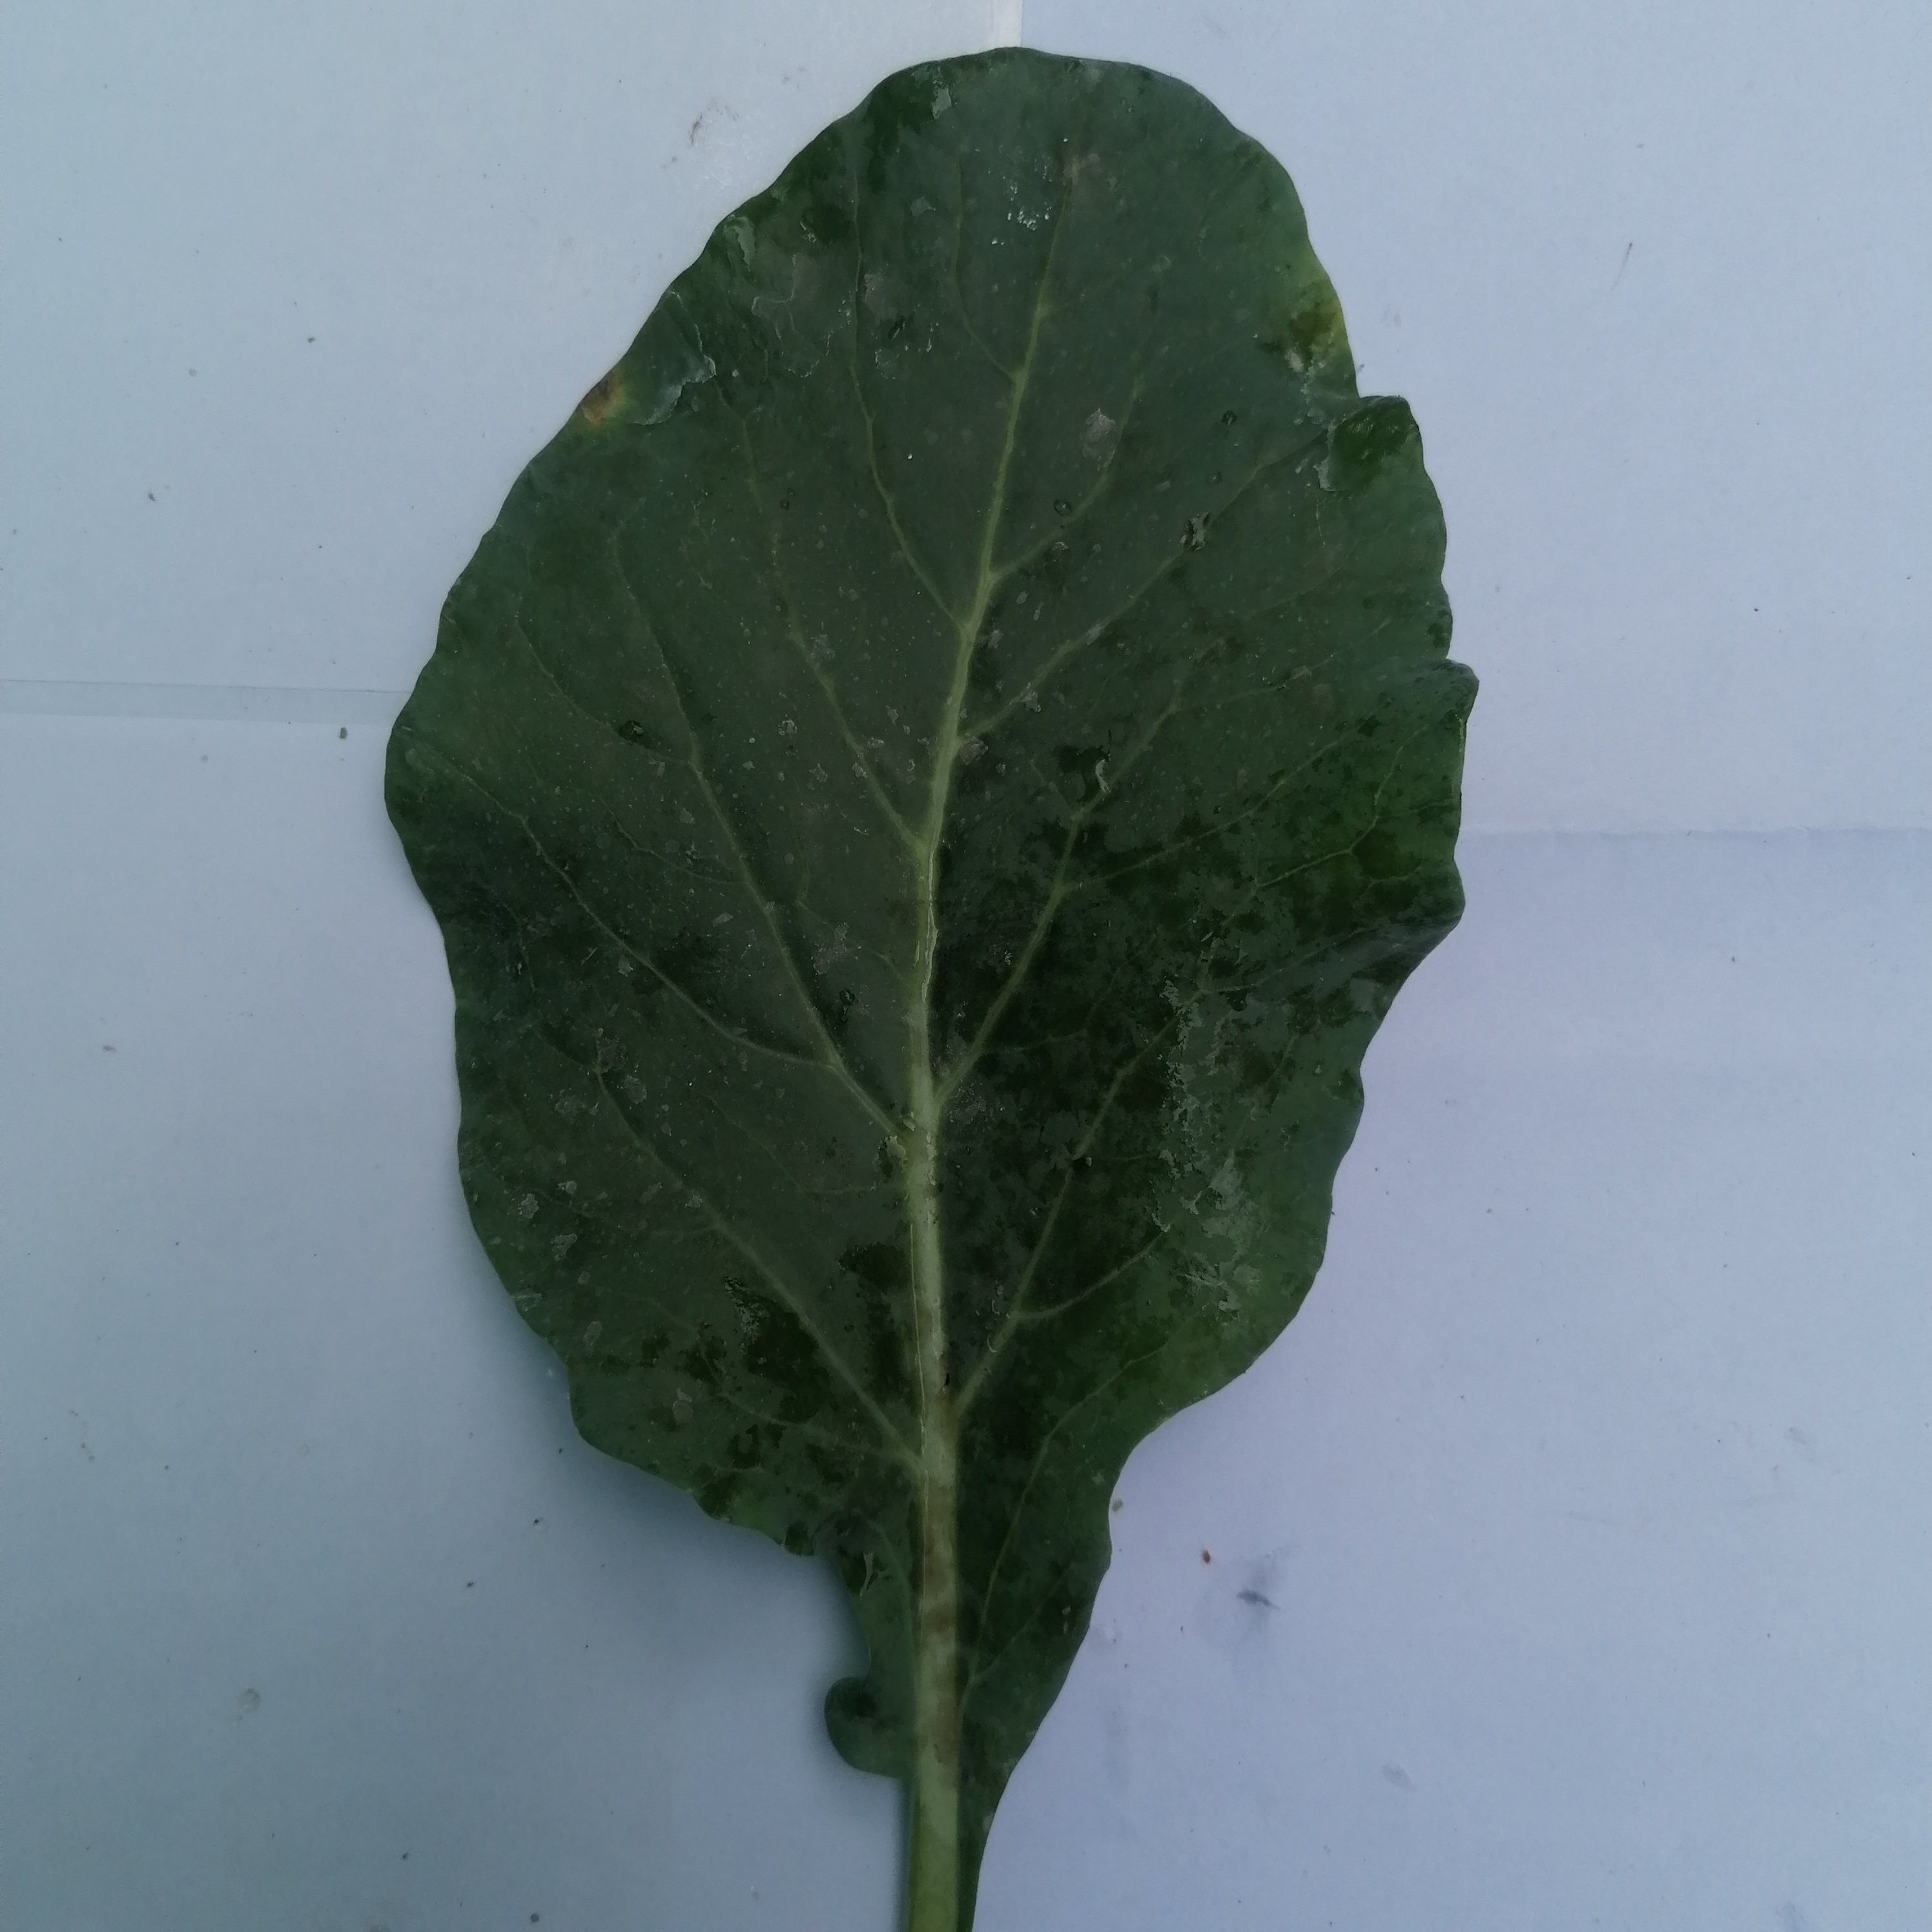
Label: Healthy